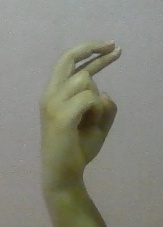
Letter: zay